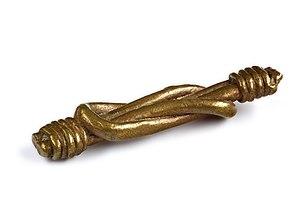
Poids figuratif
Le nœud plat, est un nœud très courant, constitué de deux demi-clés de sens inversés.